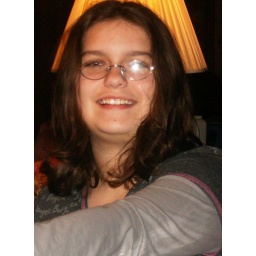
me in my awesome red shirt 004